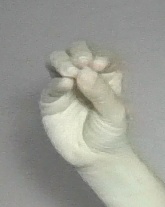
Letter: ha